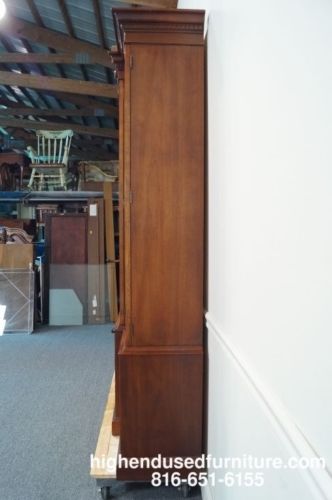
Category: cabinet